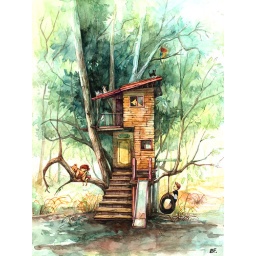
house in a tree